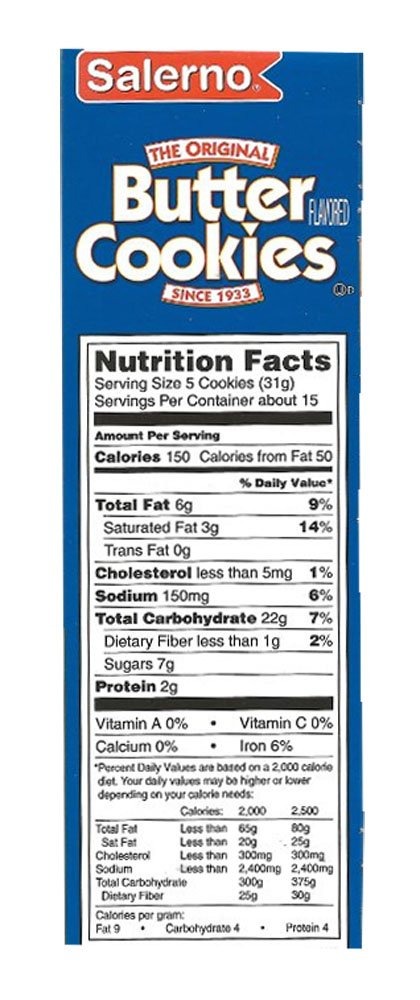
Item Name: Salerno Butter Cookies - 2 Pack (16 oz Each)
Bullet Point 1: 2 - 16 oz Boxes
Bullet Point 2: Original Butter Cookies since 1933
Bullet Point 3: Great Flavor, Fun Shape
Bullet Point 4: Child Favorite, Adult Delight
Product Description: 2 - 16 oz Boxes. Original Butter Cookies since 1933. Great Flavor, Fun Shape. Child Favorite, Adult Delight.
Value: 32.0
Unit: Ounce

Price: 8